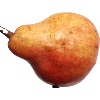
Label: Pear Red 1